Period 1 element

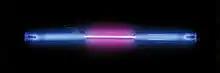
Hydrogen discharge tube

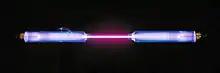
Deuterium discharge tube

Hydrogen (H) is the chemical element with atomic number 1. At standard temperature and pressure, hydrogen is a colorless, odorless, nonmetallic, tasteless, highly flammable diatomic gas with the molecular formula H. With an atomic mass of 1.00794 amu, hydrogen is the lightest element.